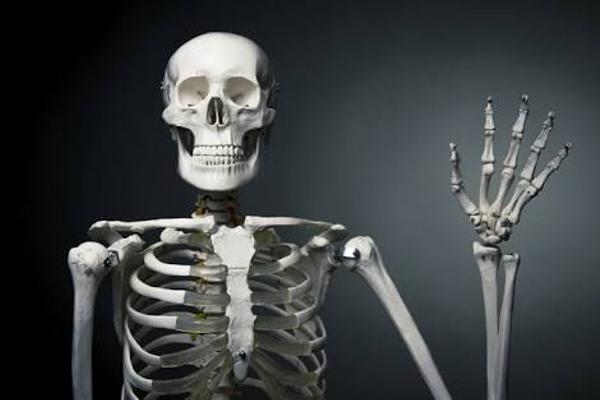
回答: あっすいません!レントゲンなんでポーズとらないでもらえます?